George Cox Jr

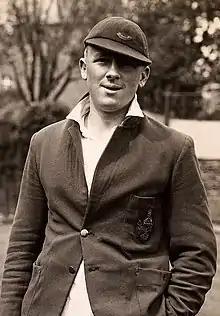
Cox in about 1933

George Cox (23 August 1911 – 30 March 1985) was an English first-class cricketer who played for Sussex. He was also a footballer who played for Arsenal and Fulham.